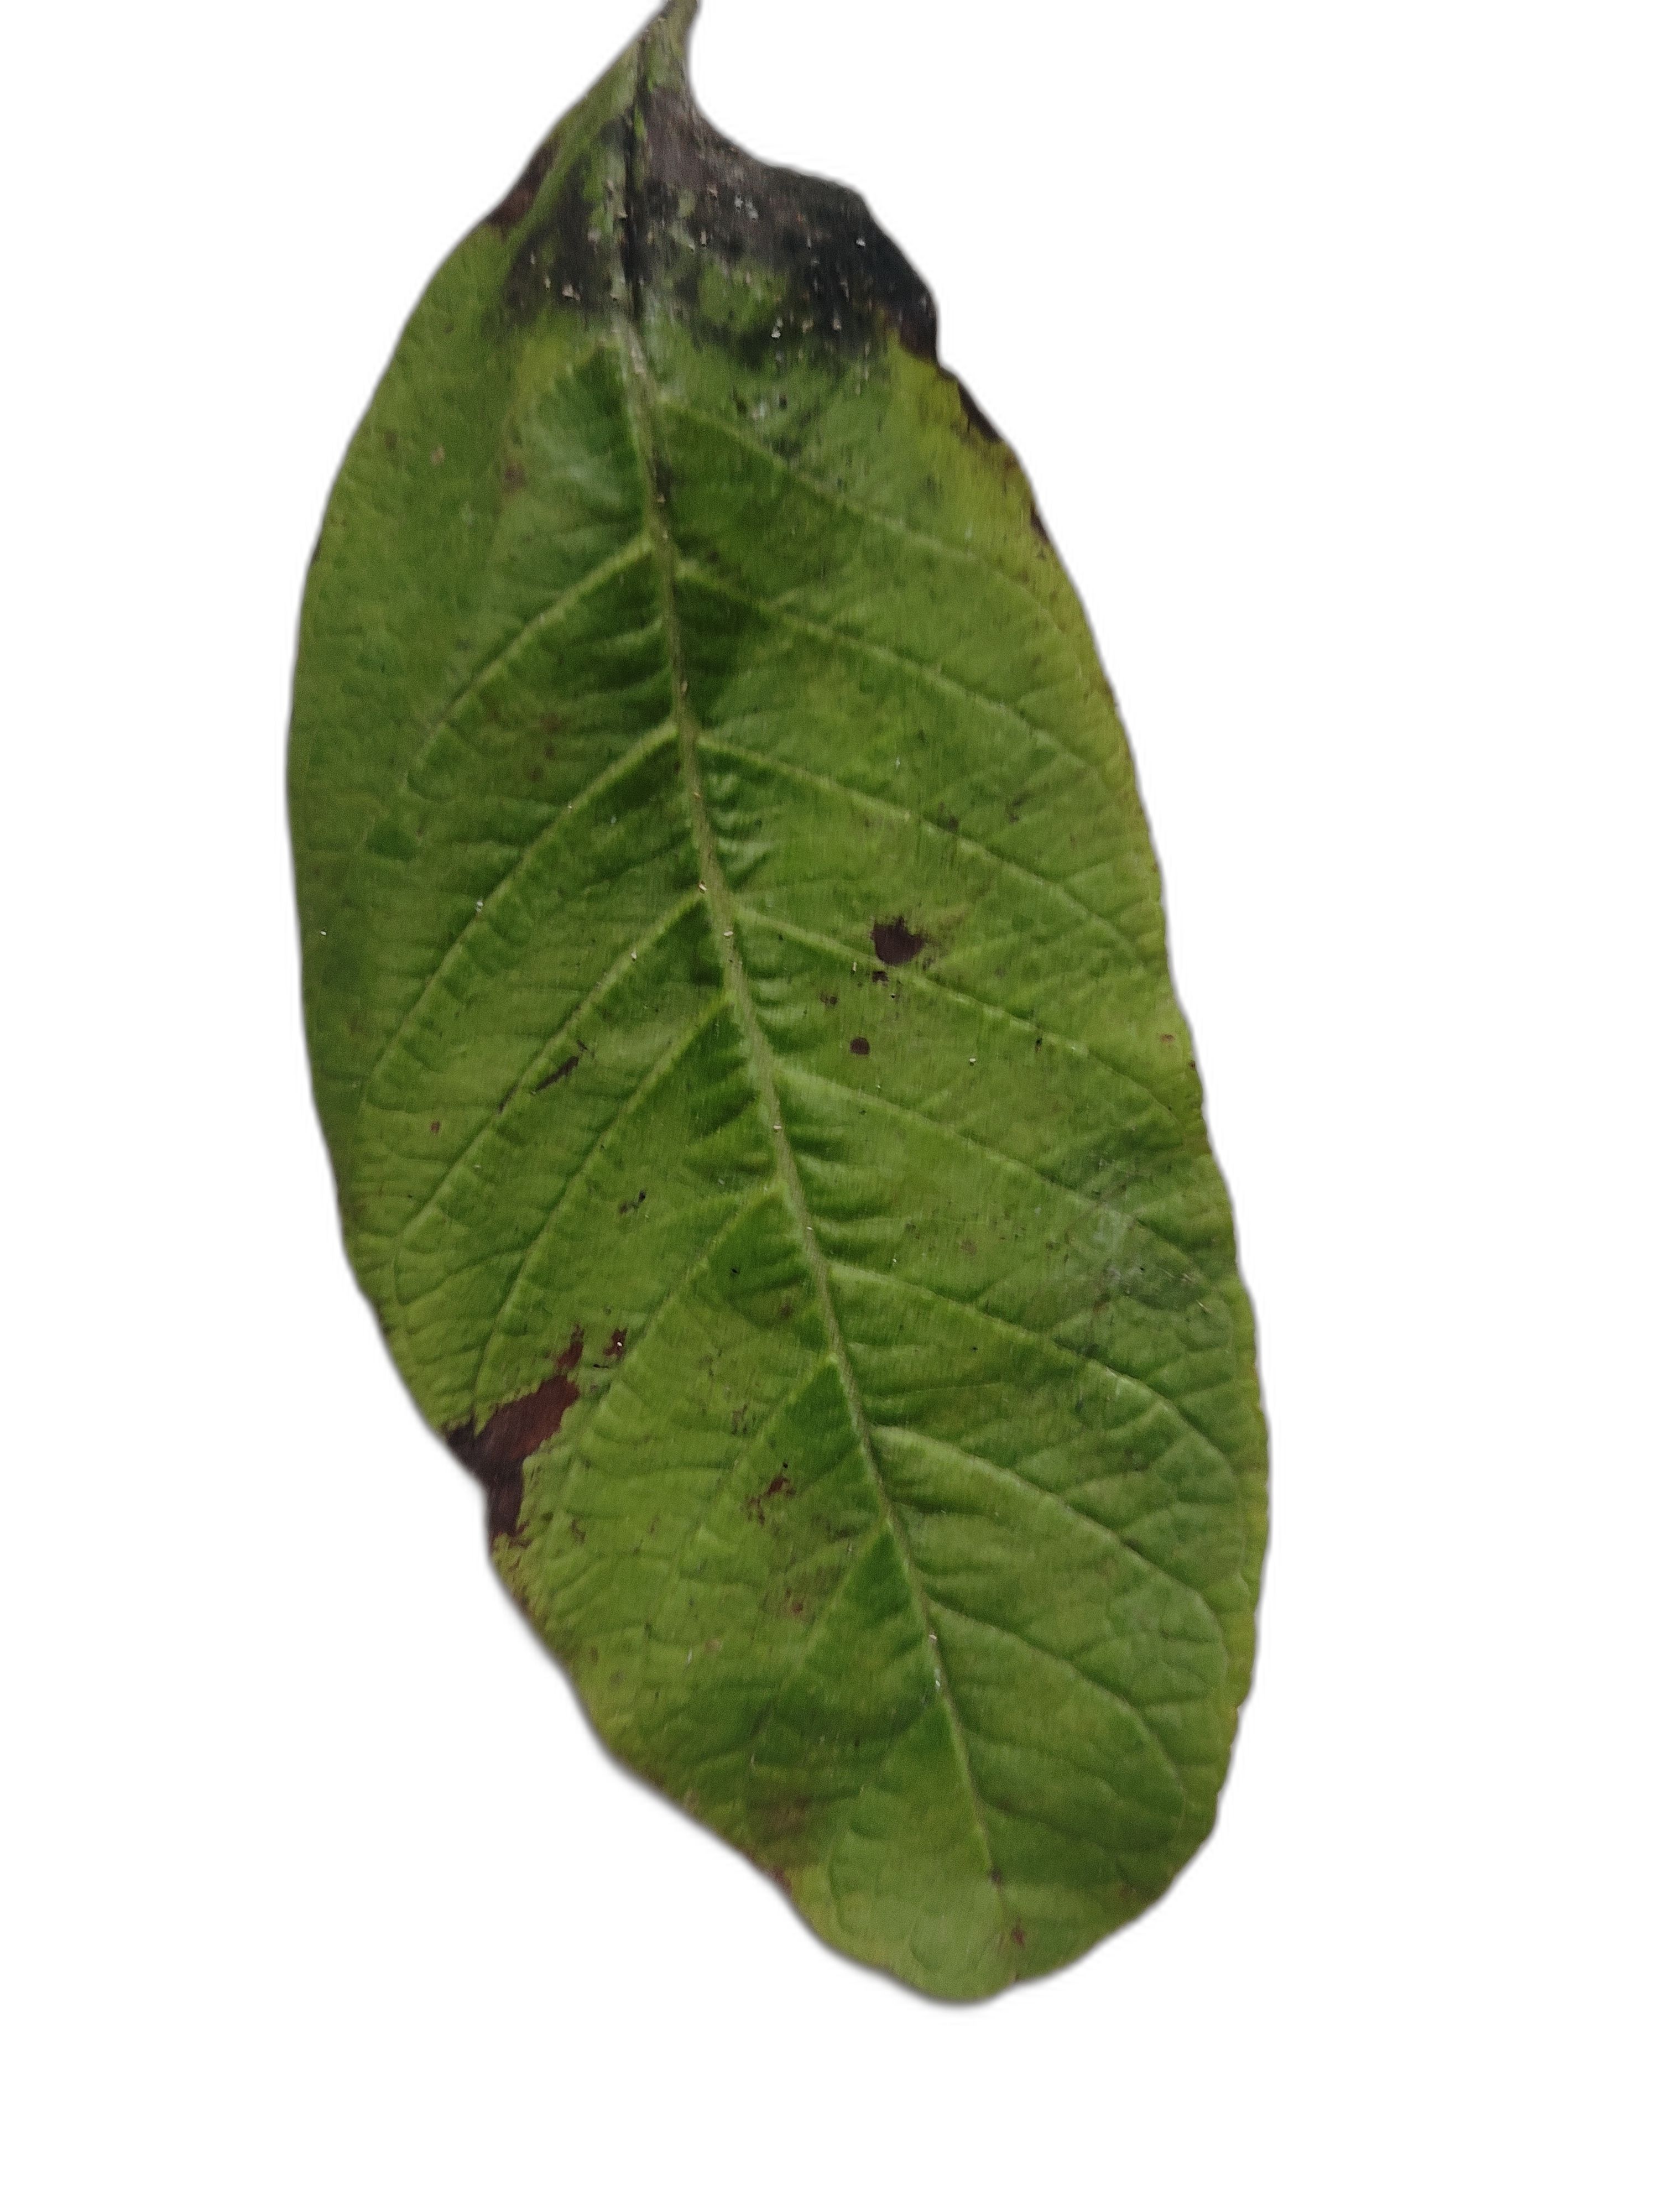
Plant part: leaf
Disease: Canker